Nicholas of Freising

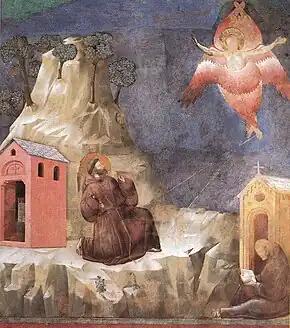
Fresco depicting St. Francis, inspiration of Christian mendicants vowing to lead lives of poverty. (Attributed to Giotto)

Nicholas of Freising, commonly known as Nicholas the Minorite, was a member of the Franciscan Order during the early 14th Century. He is presumed to be the author of the "Chronicle of Nicholas the Minorite", an account of the conflict over Apostolic poverty under the reign of Pope John XXII. The "Chronicle" was written or assembled as early as 1338.